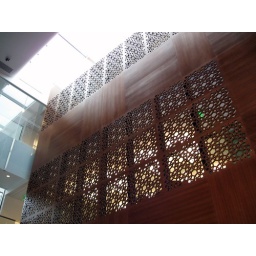
I was very impressed by the wall in the new ORFE building at Princeton